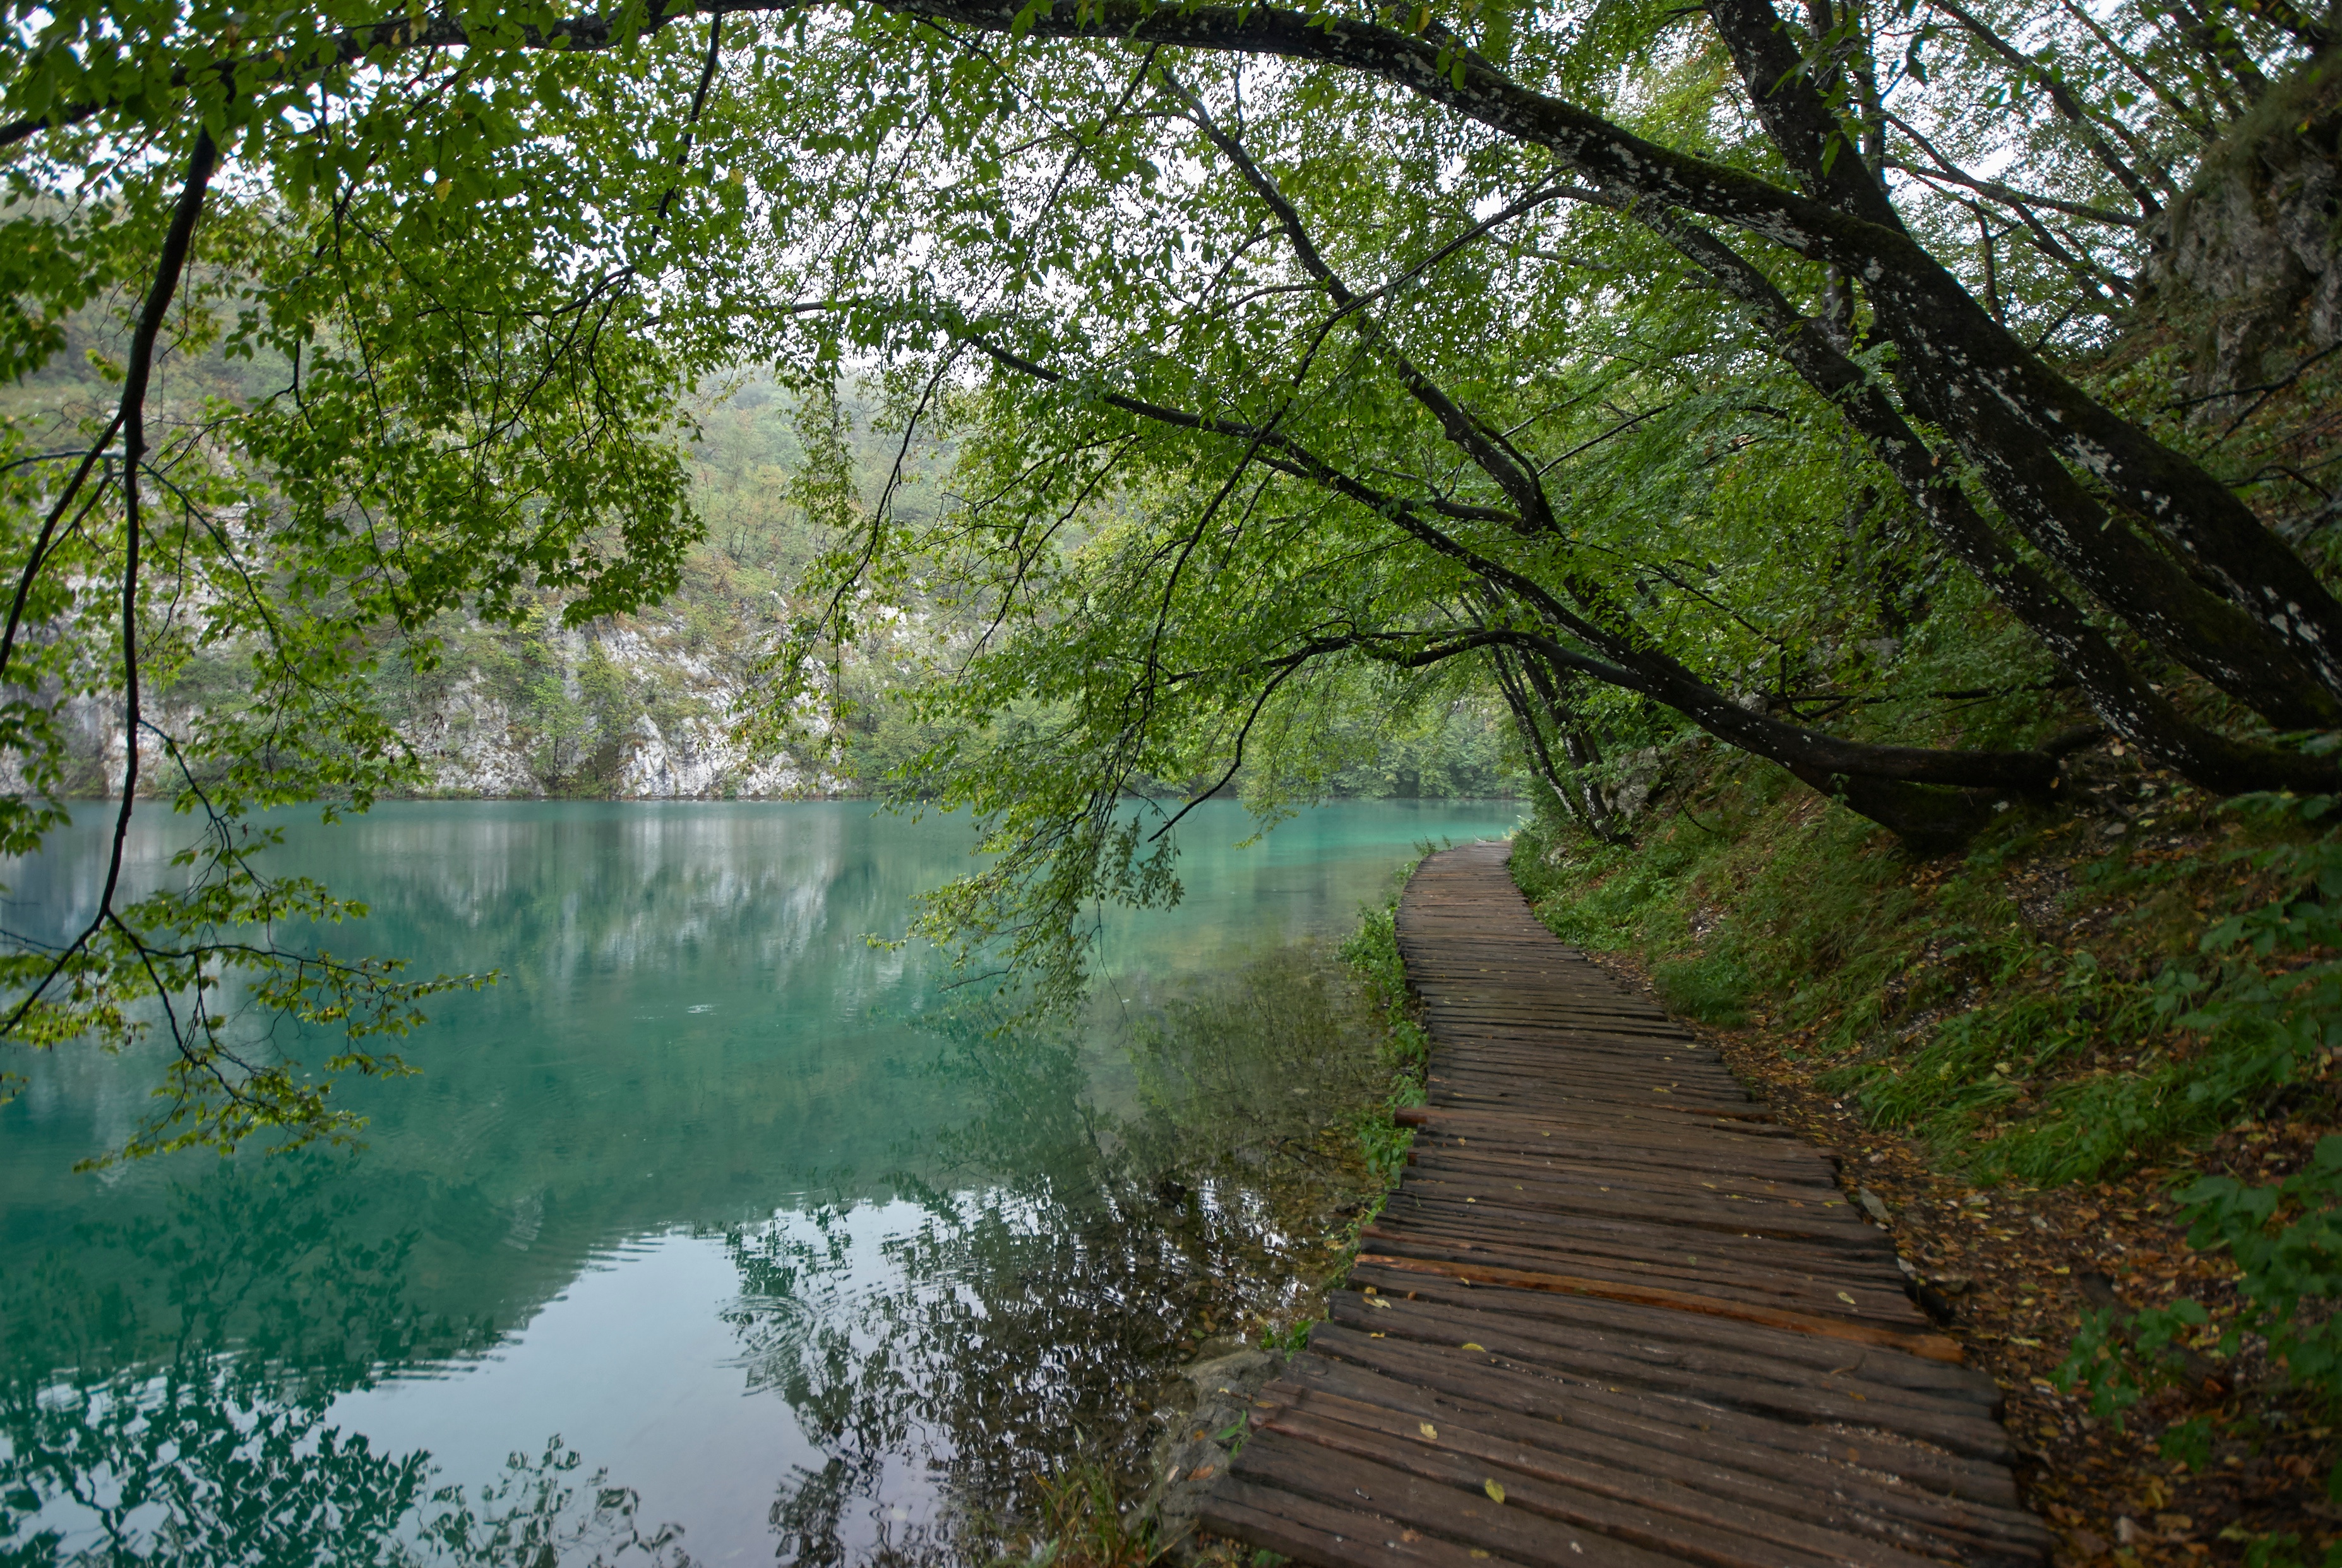
tree, water, nature, forest, branch, sunlight, leaf, flower, lake, river, pond, stream, reflection, autumn, waterway, body of water, wetland, woodland, habitat, ecosystem, natural environment, woody plant